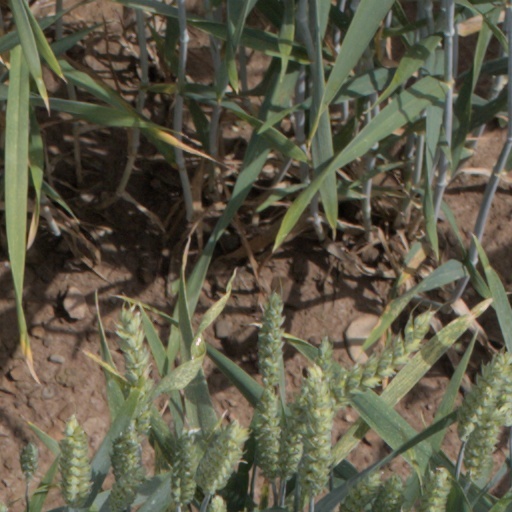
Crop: wheat